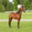
Label: horse